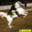
Label: horse